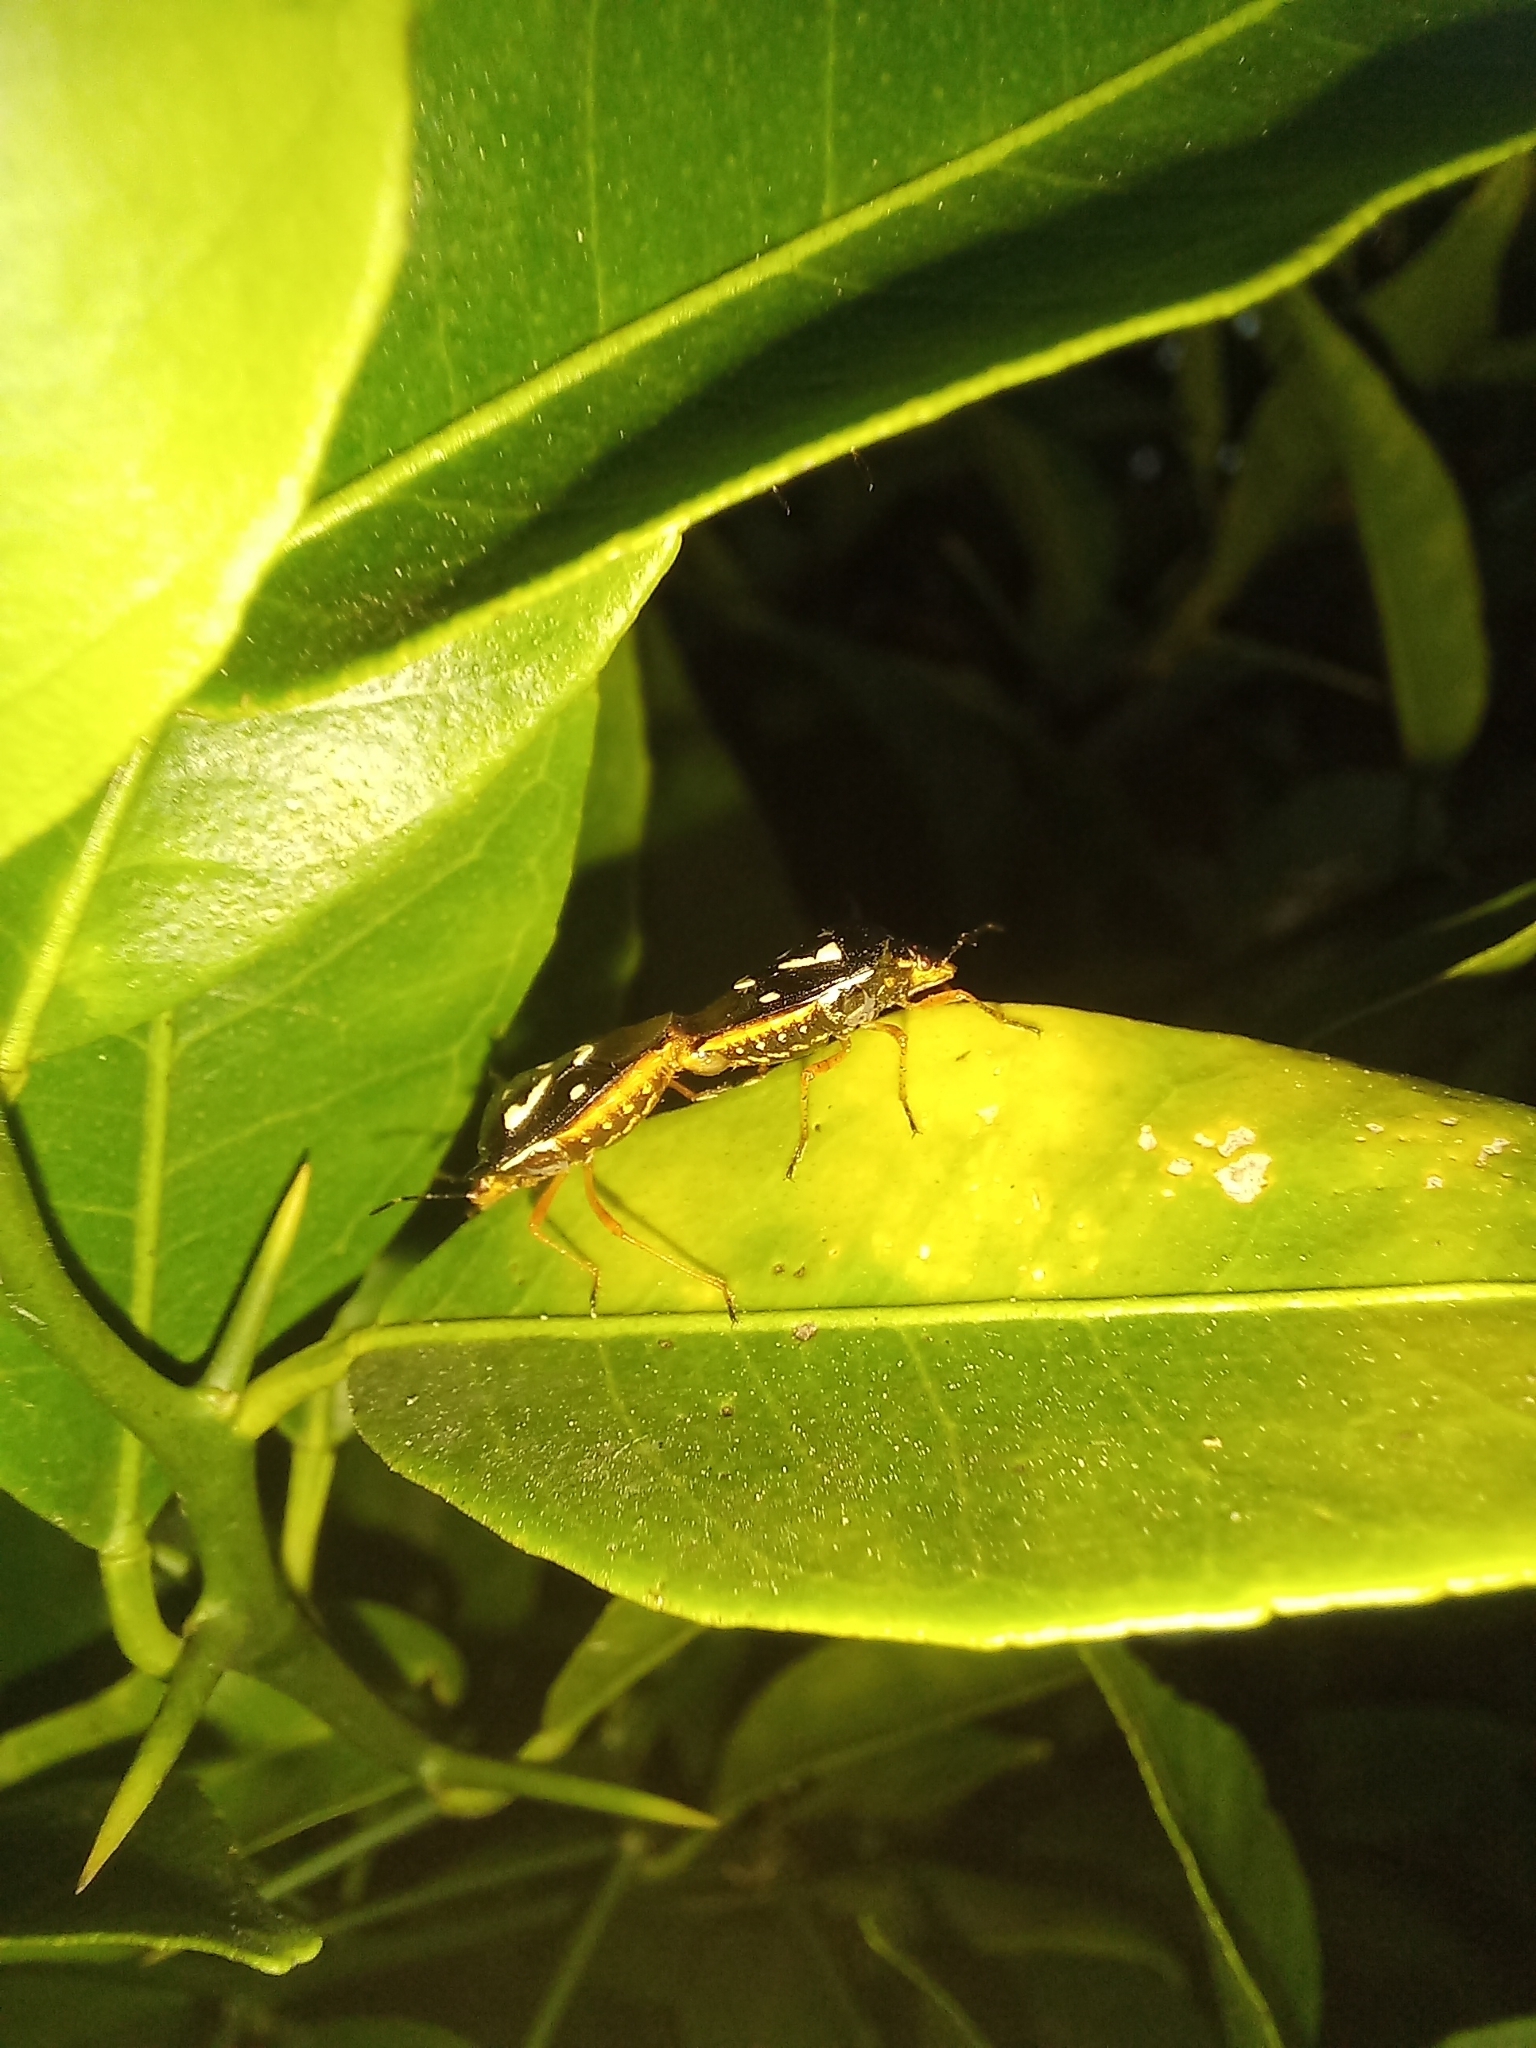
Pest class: stink_bug